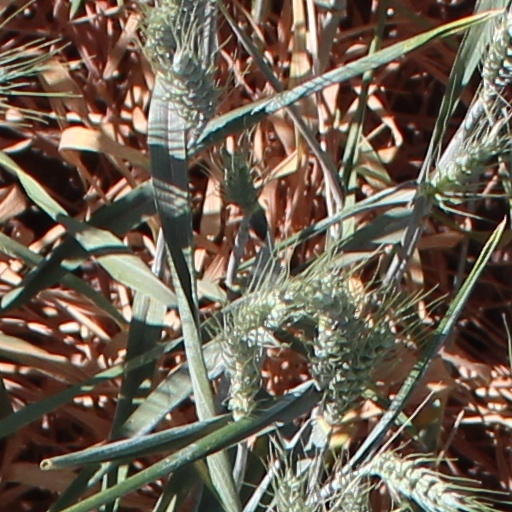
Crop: wheat